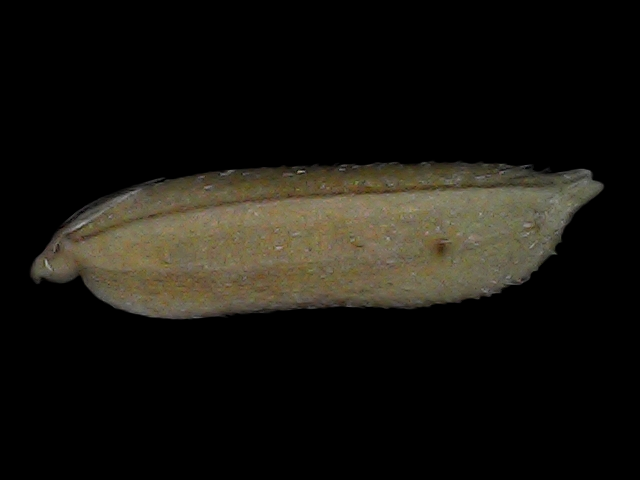
Rice variety: Bd87